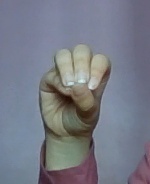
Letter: ha